Landtag of Württemberg-Hohenzollern

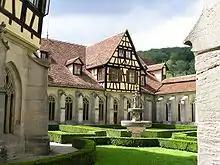
Bebenhausen Abbey – meeting place of the Landtags of Württemberg-Hohenzollern

The Landtag met in Bebenhausen Abbey, an abbey in the city Tübingen, which was used as the capital of Württemberg-Hohenzollern. All 118 sessions of the state parliament where held in the winter refectory of the abbey, since it was the only heatable room that was large enough. Many other rooms of the former monastery where used by the state: The President of the Landtag worked from the royal breakfast room, the blue hall was used for official events and proceedings while the green hall was used as a lounge for the members of parliament.